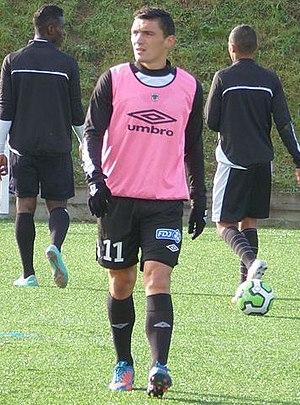
Keserü à l'entrainement en novembre 2012